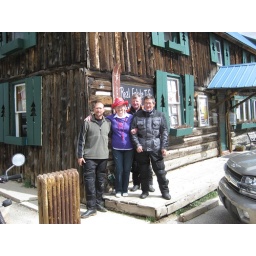
The red hat ladies were charmed by the moto geezers.